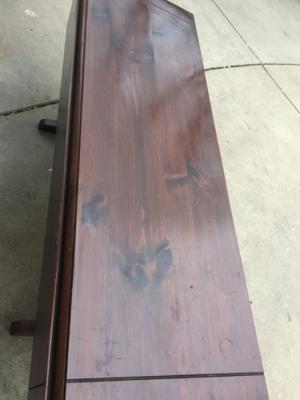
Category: table